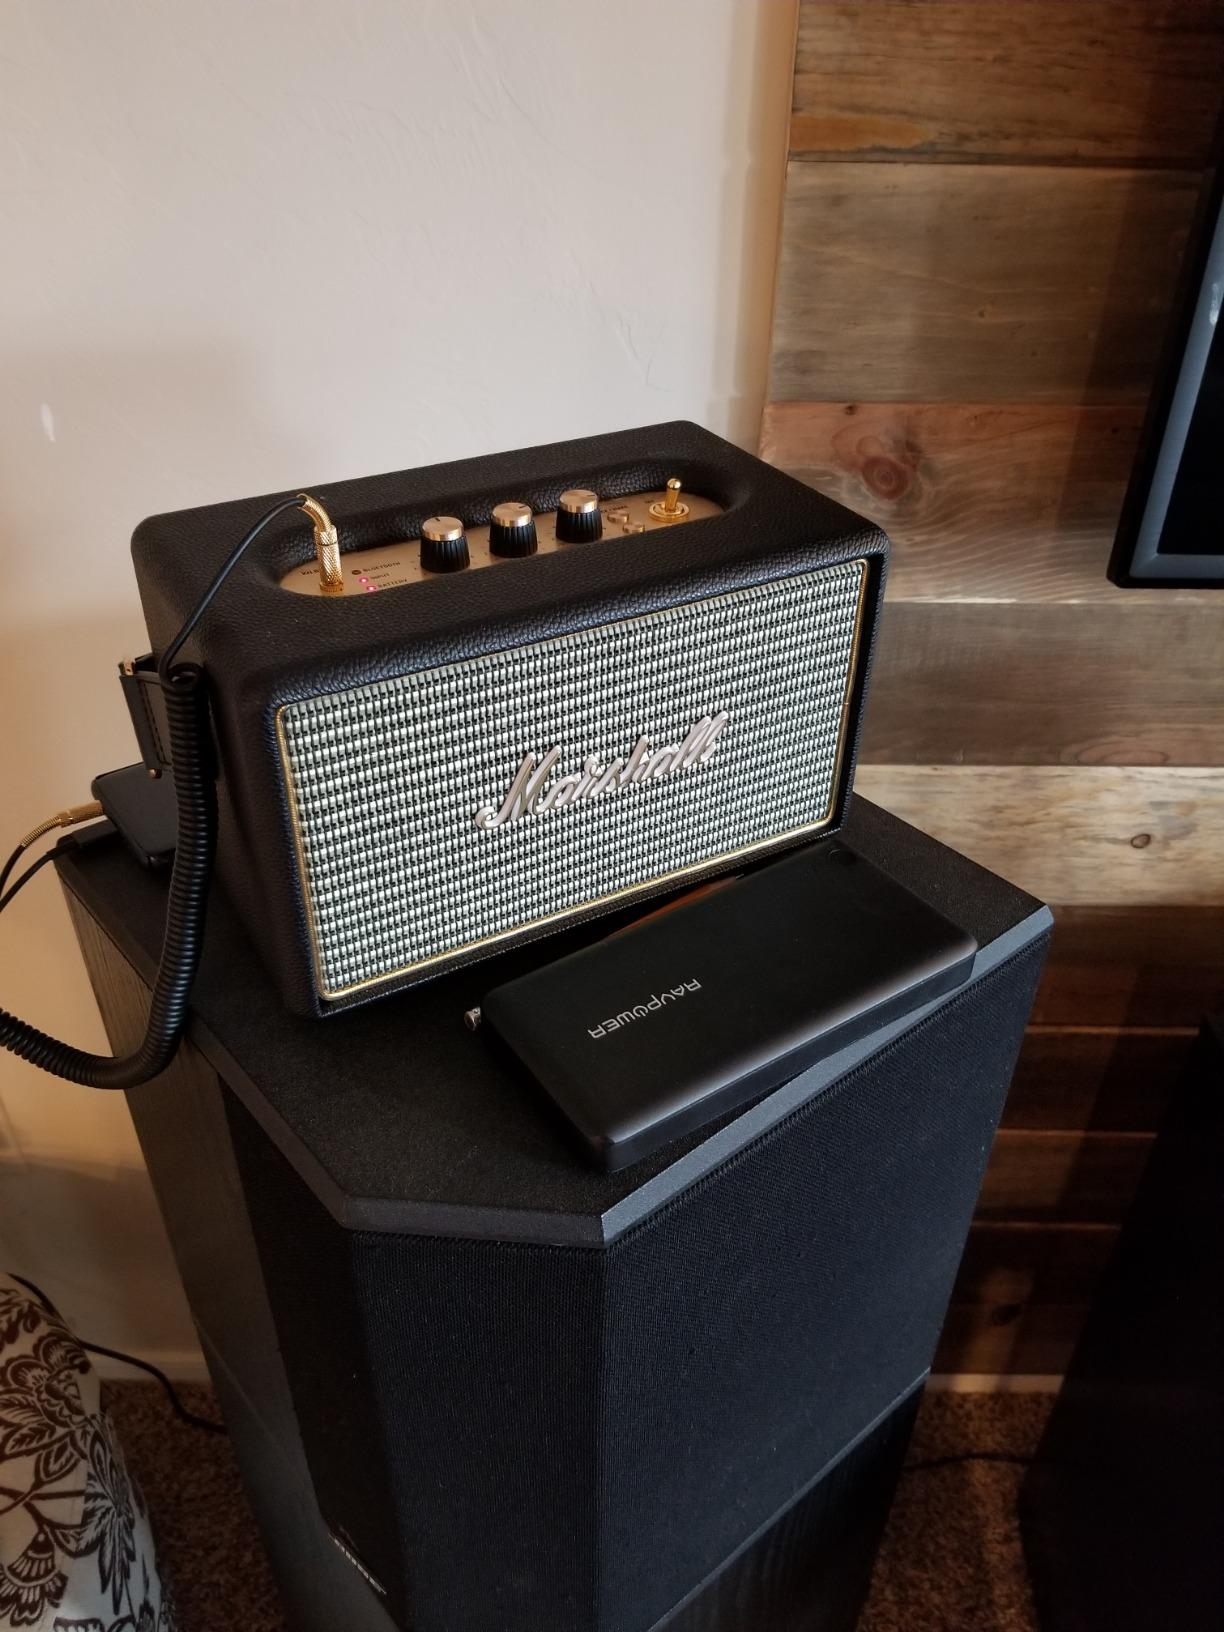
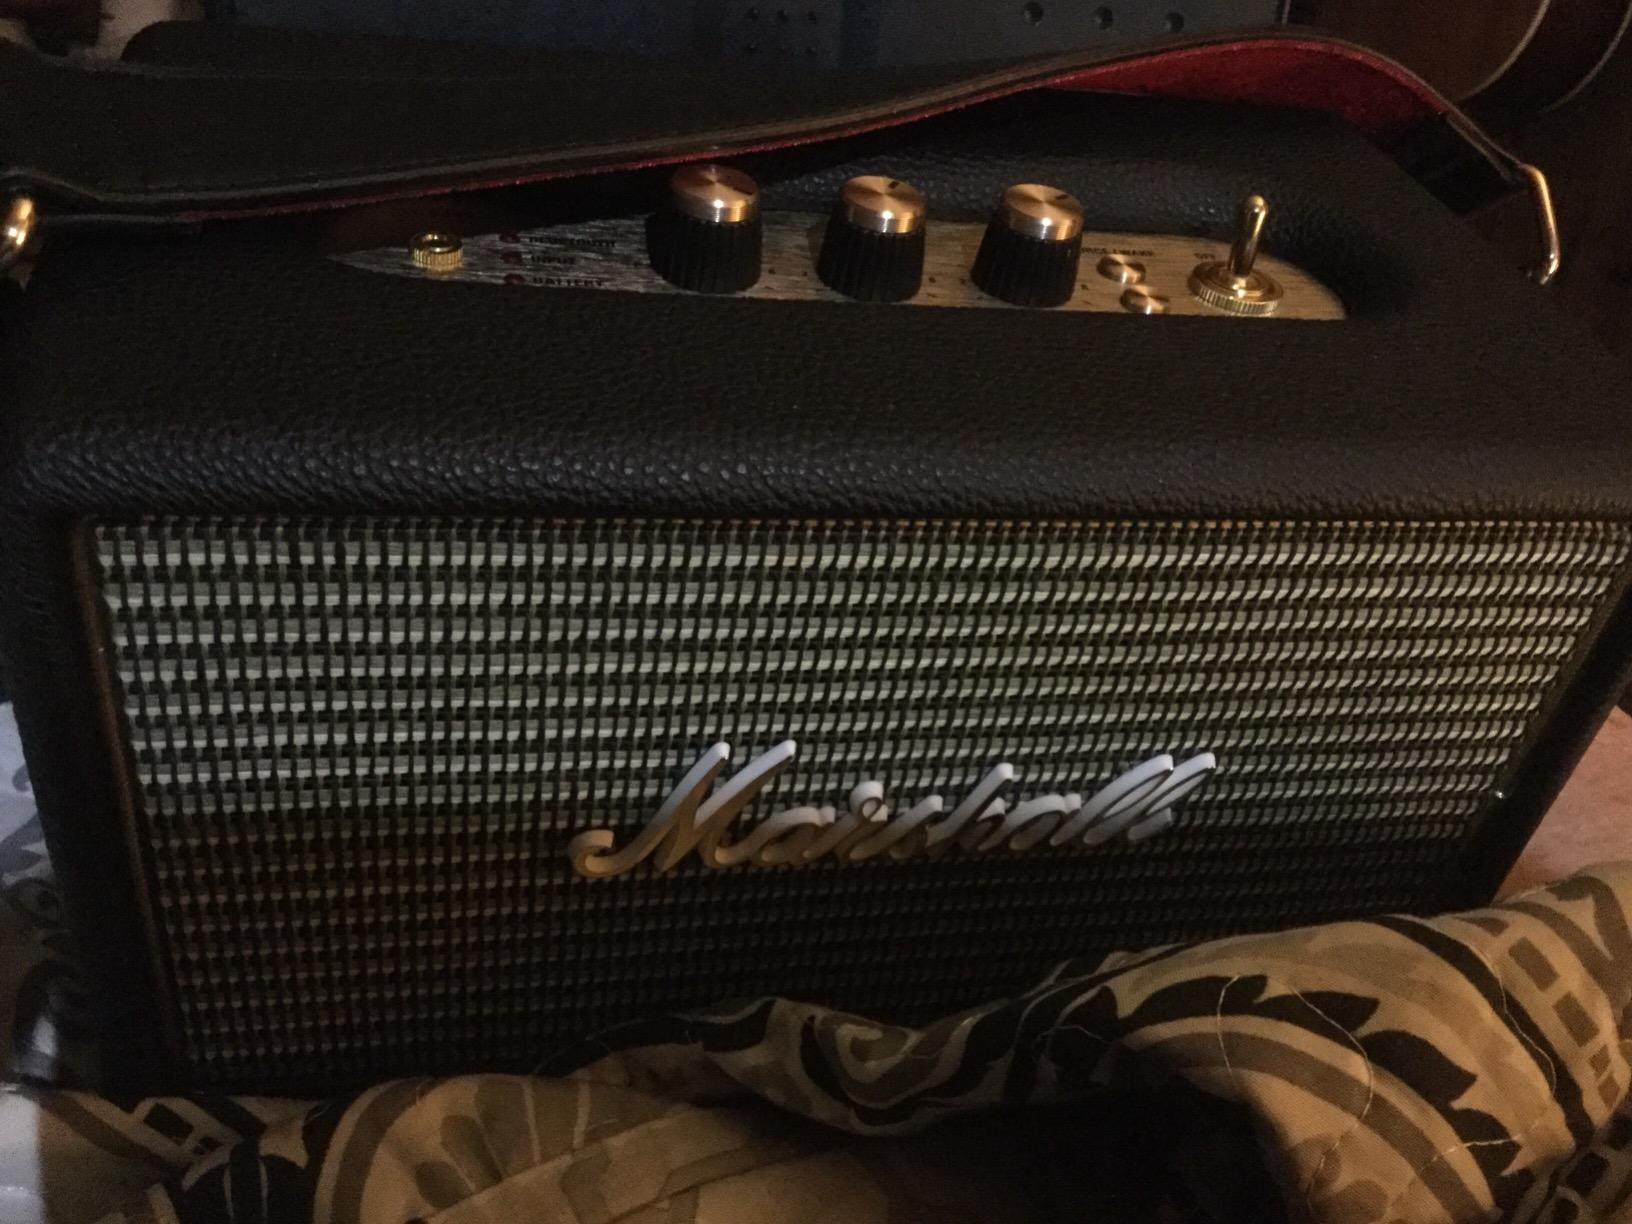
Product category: speaker
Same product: yes